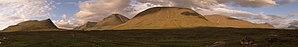
Kungsleden, mot suédois signifiant Voie Royale, est un sentier de trekking d'environ 425 km de longueur, au nord de la Suède.